Answer in natural language. Is sleek black flatscreen smart tv (marked A) to the right of Doorway (marked B)? Choose between the following options: yes or no
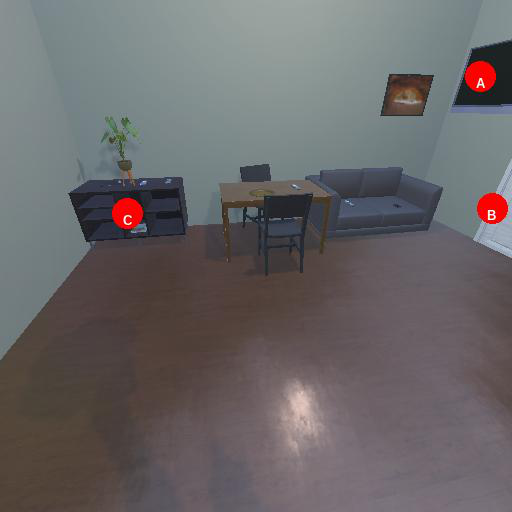
<answer>no</answer>